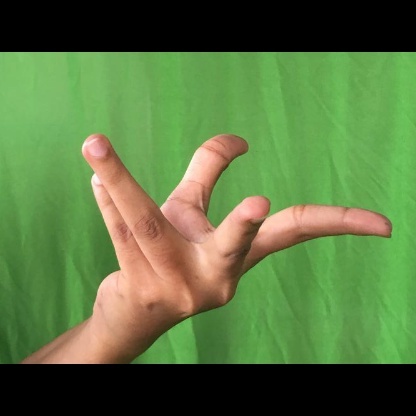
Mudra: Alapadmam